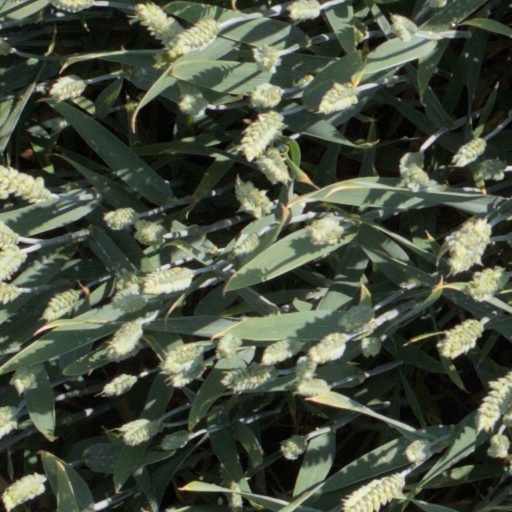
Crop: wheat